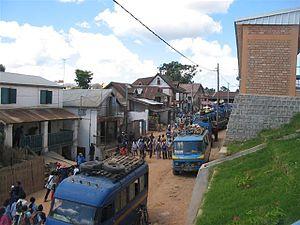
Anjozorobe est une commune urbaine de la région Analamanga dans la province d'Antananarivo. Elle est distante de la capitale de Madagascar de 90 kilomètres et est située sur la rive droite de la rivière Mananara, affluent du fleuve Betsiboka, le plus grand fleuve navigable de Madagascar.